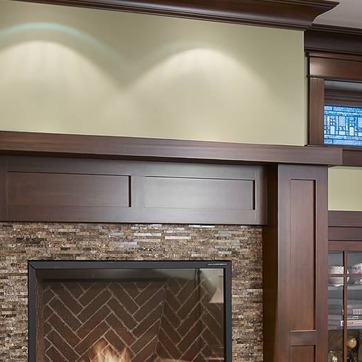
Material: wood